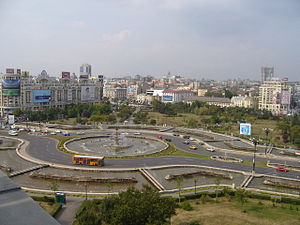
Bukarest
Bukarest er Rumæniens hovedstad og industrielle og kommercielle centrum. Byen ligger i den sydøstlige del af landet ved floden Dâmboviţa.